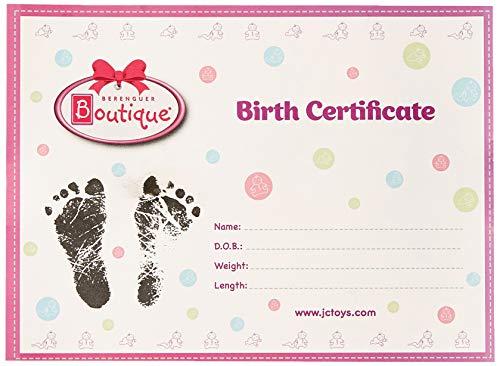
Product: My Very Own Twin Baby Dolls Pink,Lavender
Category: Toys & Games | Dolls & Accessories | Dolls
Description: Anatomically Correct Dolls.
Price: $39.99
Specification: ProductDimensions:15.5x4x4inches|ItemWeight:5.11pounds|ShippingWeight:5.11pounds(Viewshippingratesandpolicies)|ASIN:B00BLQHERY|Itemmodelnumber:A025181|Manufacturerrecommendedage:24months-12years